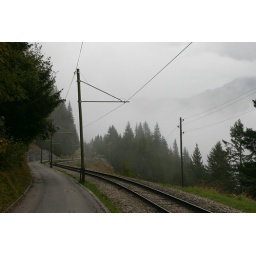
A train railway on mountain with a pathway beside